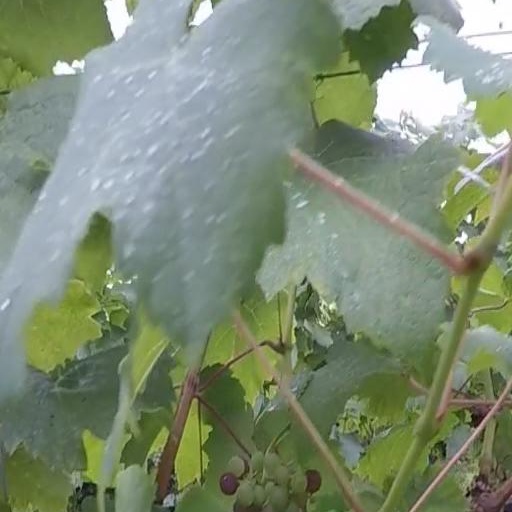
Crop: grape